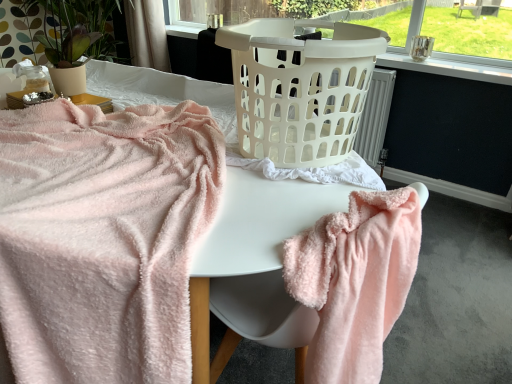
Question: In the image, there is a fluffy pink towel at lower right, placed as the second towel when sorted from left to right. Pinpoint a few locations in the empty space that is ontop of fluffy pink towel at lower right, placed as the second towel when sorted from left to right. Your answer should be formatted as a list of tuples, i.e. [(x1, y1)], where each tuple contains the x and y coordinates of a point satisfying the conditions above. The coordinates should be between 0 and 1, indicating the normalized pixel locations of the points in the image.
Answer: [(0.766, 0.535)]